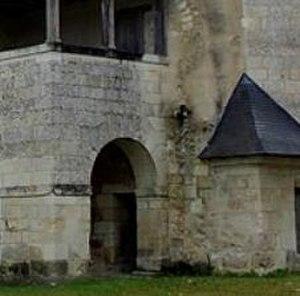
Traces ancien bâtiment roman.
Le prieuré du Louroux, également connu sous le nom de château du Louroux, est situé sur la commune du Louroux dans le département français d'Indre-et-Loire en région Centre-Val de Loire. Il est fondé au cours du XIᵉ siècle par l'abbaye de Marmoutier. Ce monastère bénédictin fait alors partie des neuf prieurés possédés par l'abbatiat tourangeau et implantés dans le diocèse de Tours.